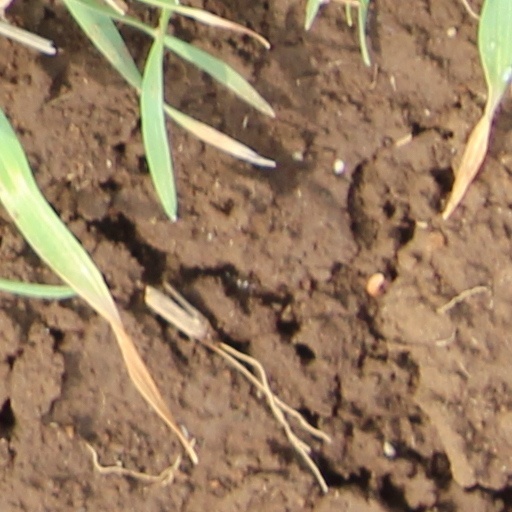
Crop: wheat